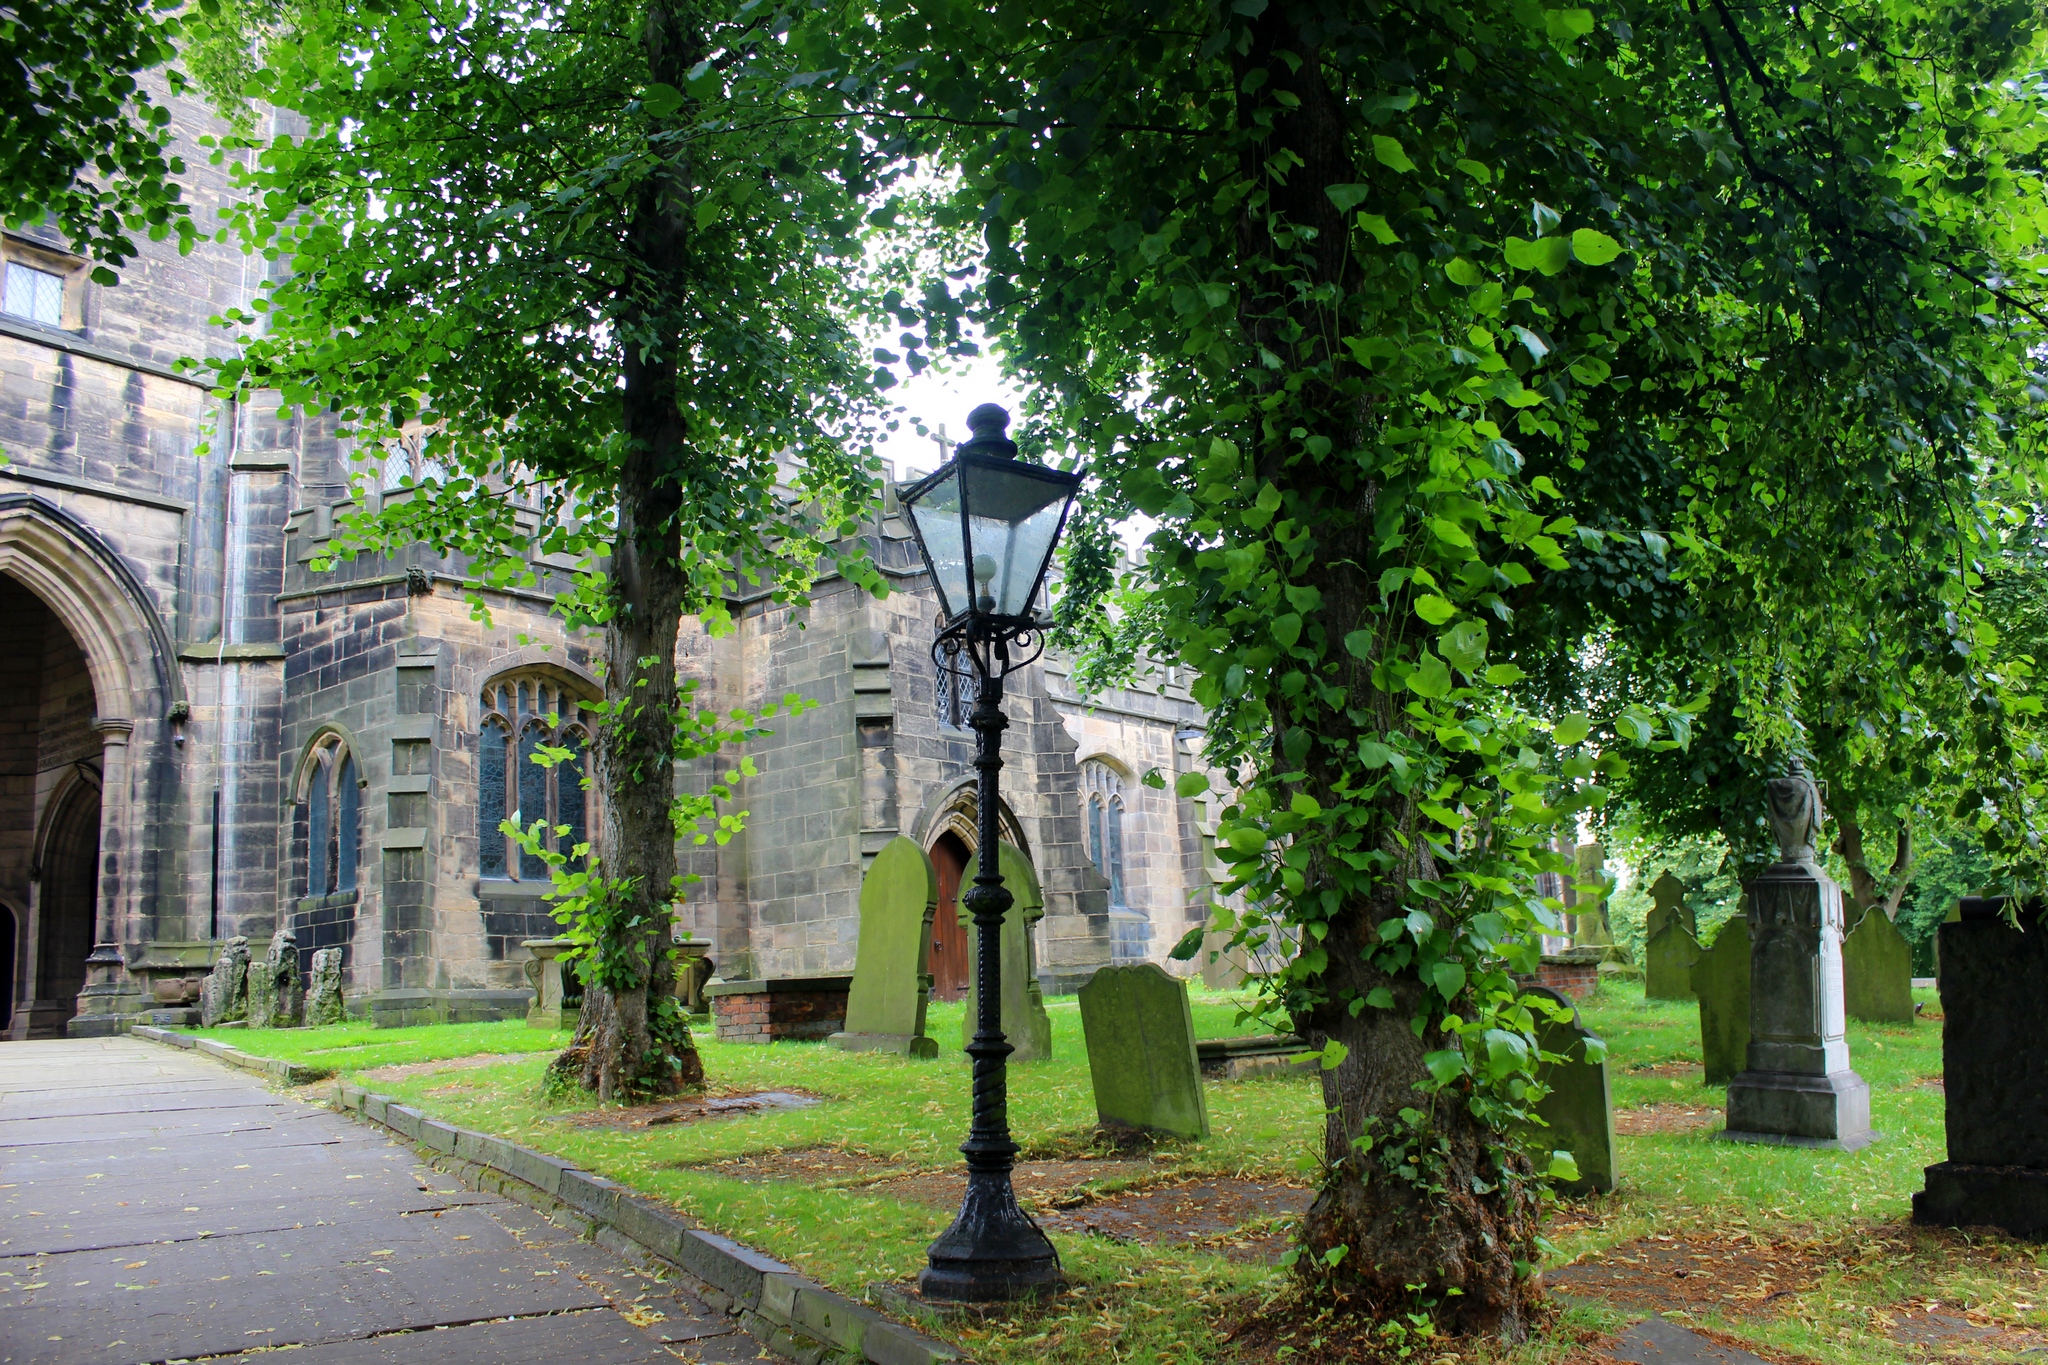
tree, light, monument, church, lamp, cemetery, memorial, saint, gas, estate, electric, marys, sandbach, amateurphotography, woody plant